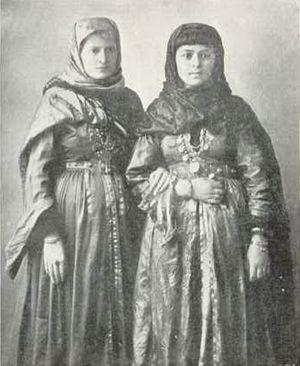
Jeunes femmes juives des montagnes du Caucase au Daguestan
Vittorio Sella est un alpiniste et photographe italien, né le 28 août 1859 à Biella où il est mort le 12 août 1943.
Les Juifs des montagnes habitent principalement le versant nord du Caucase oriental : leur population est surtout concentrée au Daghestan. Ils sont aussi appelés Juifs Juvuro, Juifs Juhuro, Juifs de la montagne ou encore Juifs caucasiens, mais ce dernier terme a un sens plus large car il inclut les Juifs géorgiens et les ashkénazes vivant au Caucase, notamment à Batoum, Tbilissi et Bakou.